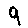
Label: 9